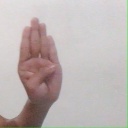
अक्षर: ब